Imhoff Archeological Site

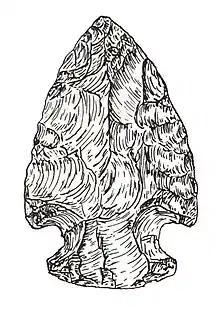
Illustration scanned from J. Mett Shippee's report "Archaeological Remains in the Area of Kansas City: The Woodland Period - Early, Middle, and Late" "Missouri Archaeological Society Research Series" 5.

Imhoff Archeological Site, also known as Site 23CP7, is a historic archaeological site located near Blackwater, Cooper County, Missouri. It is a Middle Woodland Period village site situated on a terrace in the Lamine River locality of the Missouri River Valley. The pottery and stone tools from the site belong to the technological/artistic tradition that is described as "Hopewell." The site was discovered by J. Mett Shippee in the 1930s. Marvin Kay surveyed the site and conducted very limited testing during 1971. No radiocarbon dates are available for the site. A sample of obsidian from the Imhoff site, in the George C. Nicholas collection, has been analyzed using Neutron Activation Analysis. The obsidian from the Imhoff site can be traced to the obsidian cliff in Yellowstone National Park, Wyoming.